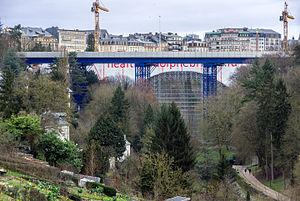
Le pont Adolphe est situé à Luxembourg-Ville, dans le sud du Luxembourg. Il relie le boulevard Royal, en Ville-Haute, à l'avenue de la Liberté, dans le quartier de la gare et permet à la route nationale 2 ainsi qu'au futur tramway de Luxembourg de franchir la vallée de la Pétrusse et est de ce fait la principale route reliant le centre-ville, la Ville-Haute, et le sud de la ville.